Canby Commercial Historic District

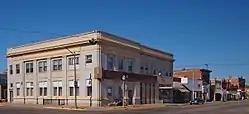
Part of the Canby Commercial Historic District

The Canby Commercial Historic District is a designation applied to the historic downtown of Canby, Minnesota, United States. It comprises 24 contributing properties built from 1892 to the 1930s. It was listed as a historic district on the National Register of Historic Places in 1980 for having local significance in the theme of commerce. It was nominated for being a well-preserved example of western Minnesota's commercial districts rebuilt after disastrous fires, and a longstanding regional trade center.